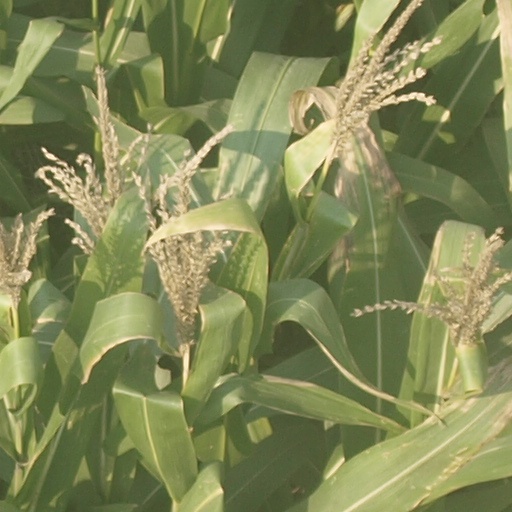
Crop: maize; corn